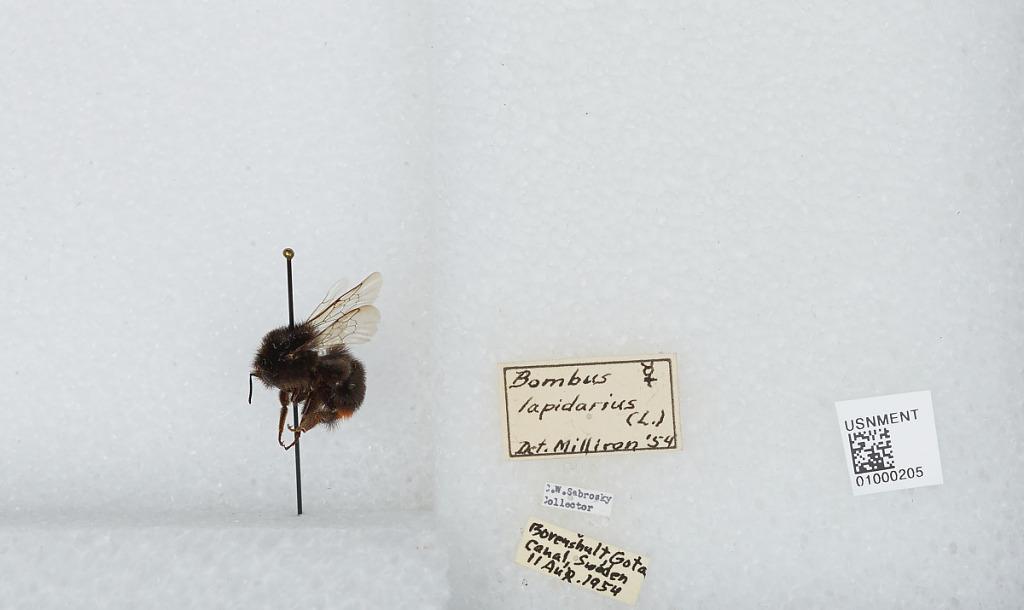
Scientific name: Bombus (Melanobombus) lapidarius lapidarius (Linnaeus)
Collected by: C. Sabrosky
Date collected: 1954-8-11
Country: Switzerland
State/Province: Ostergotland
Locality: Borenschult, Gota Canal
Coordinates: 58.5541, 15.0762
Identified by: Milliron